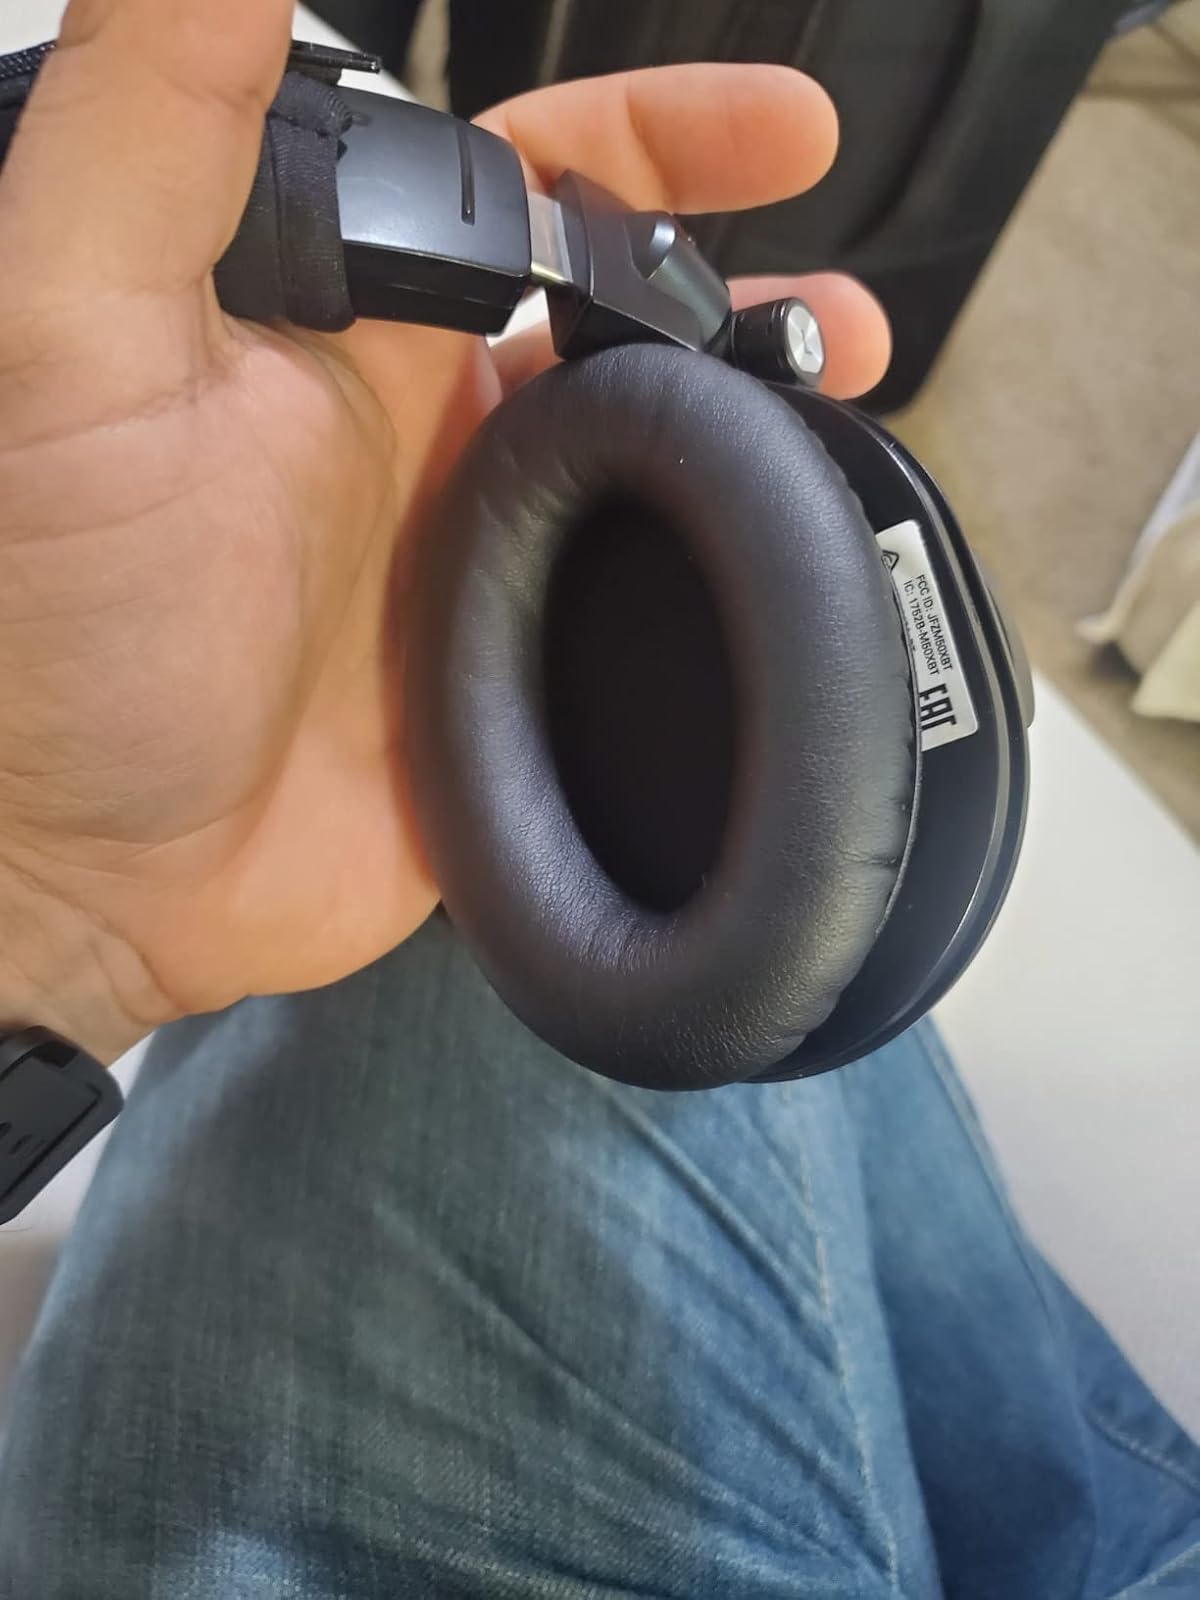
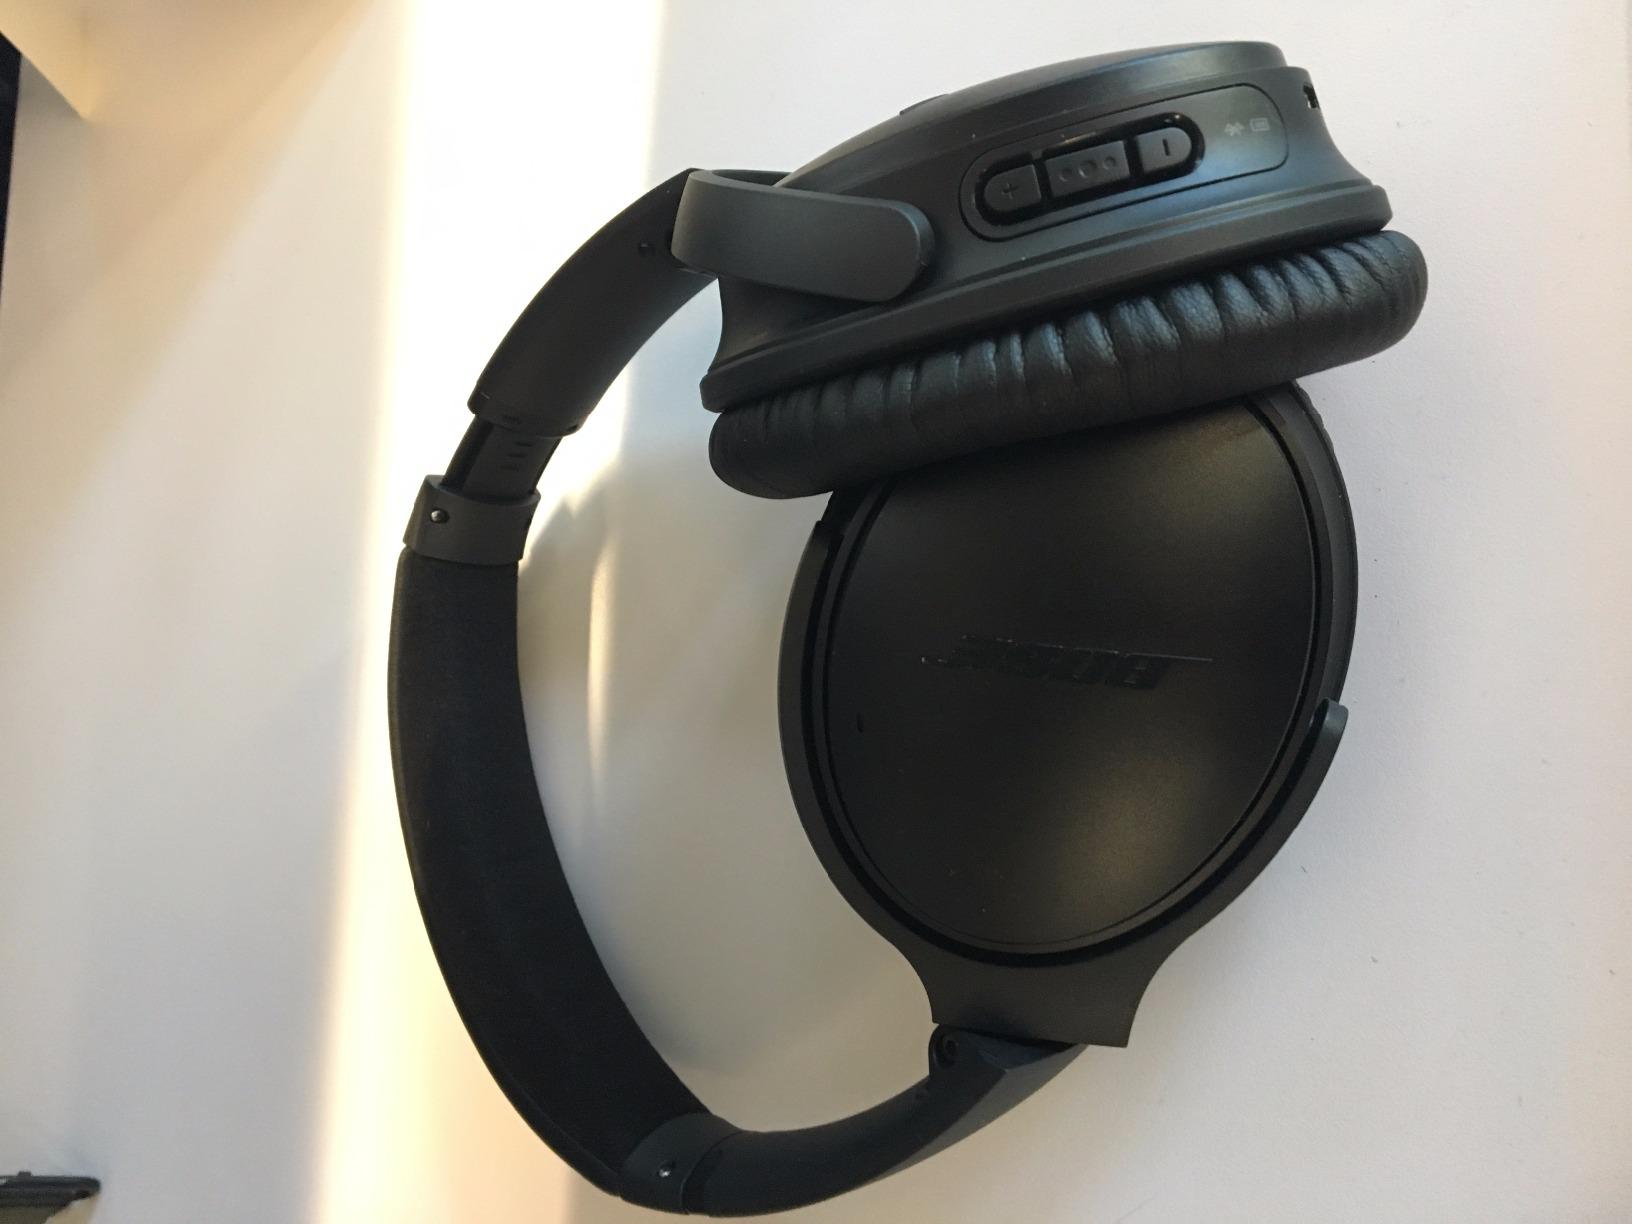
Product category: headphones
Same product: no